Christ Church, Swindon

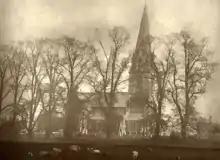
Christ Church, 1885

The church is one of two major buildings in Old Town, the other being the old town hall, a few minutes walk away.